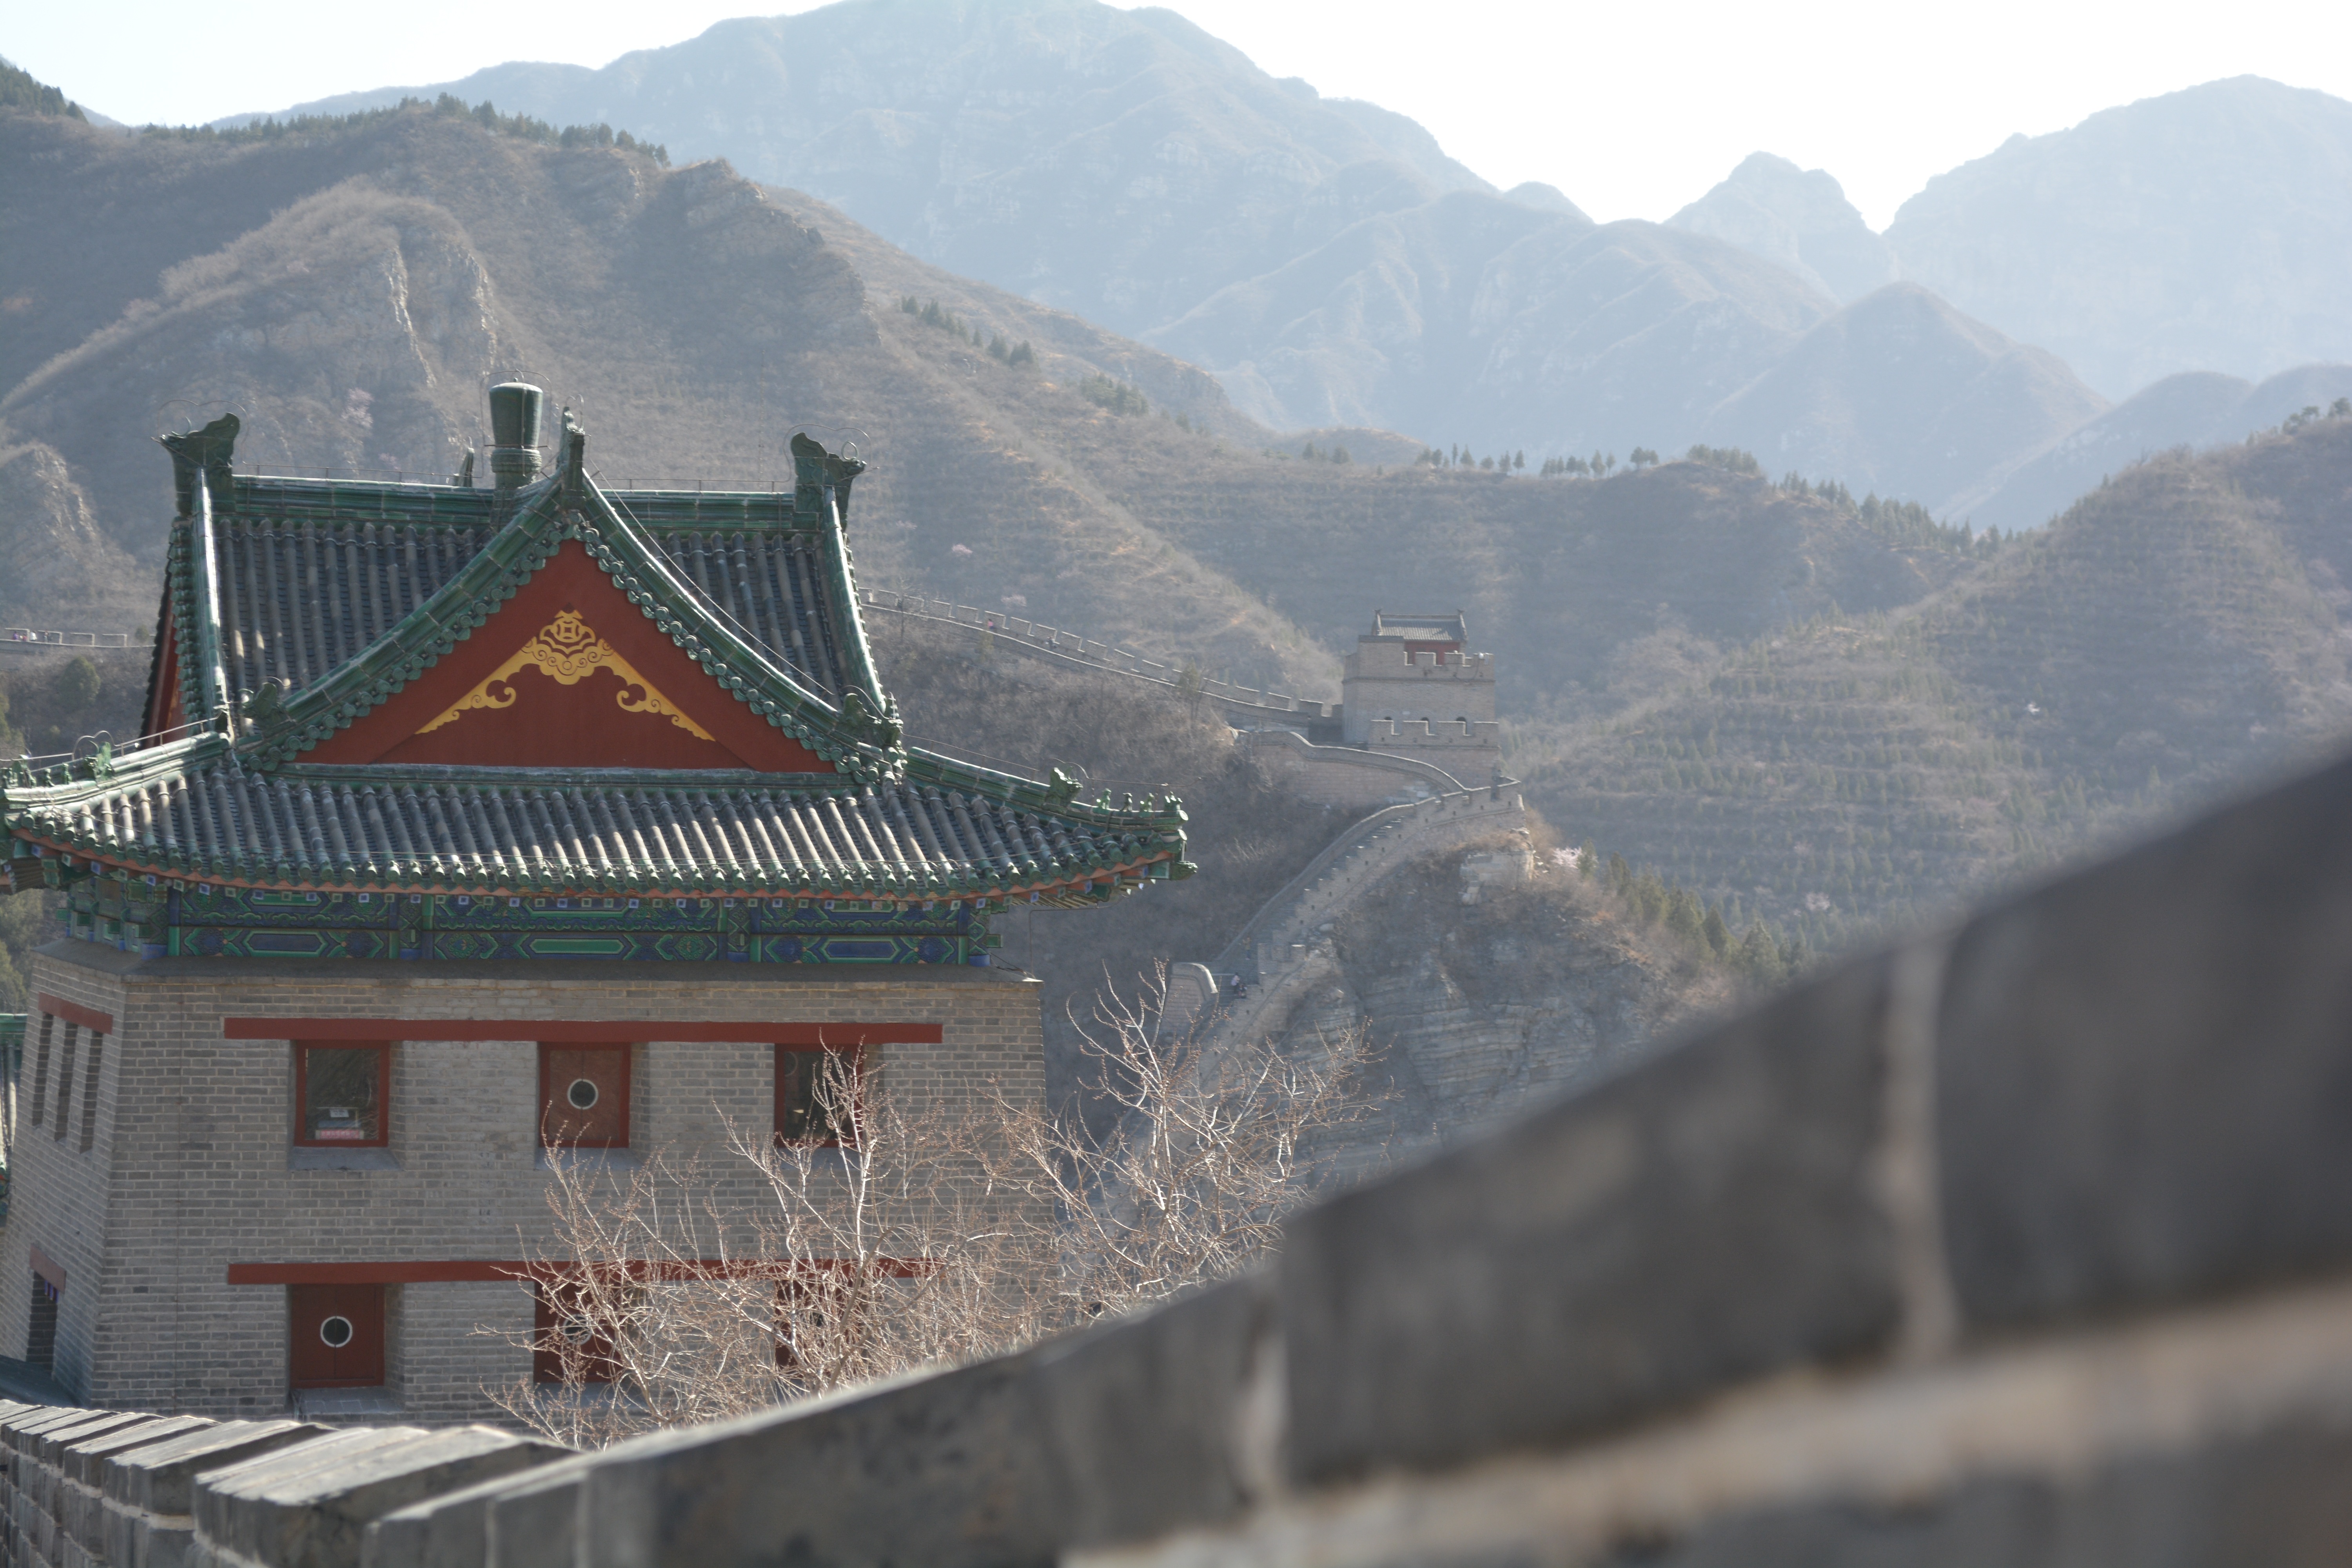
mountain, mountain range, travel, castle, landmark, tourism, temple, monastery